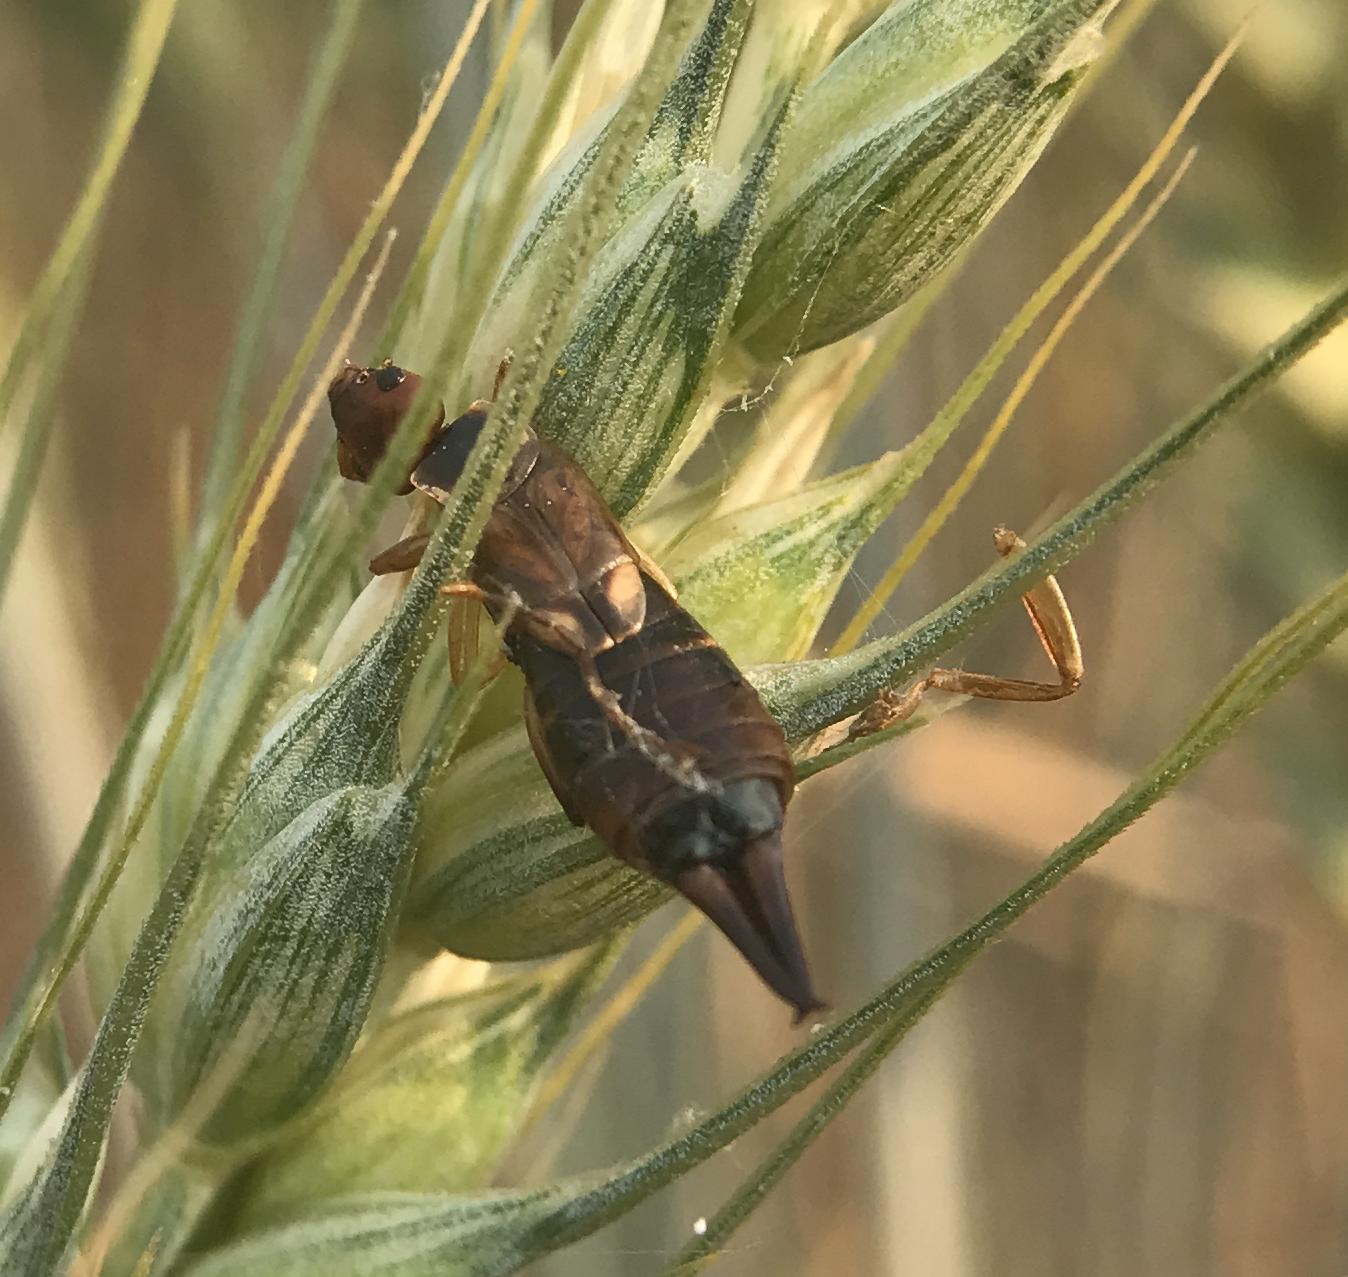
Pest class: predators